Mano Po

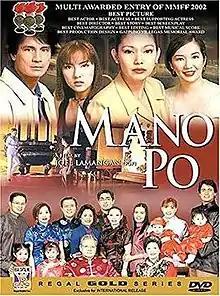
DVD cover

Mano Po is a 2002 Filipino drama film produced by Regal Entertainment, and an entry to the 2002 Metro Manila Film Festival. The film's title refers to the "honoring-gesture" used in Filipino culture as a sign of respect to elders. The film focuses on the lives of the Chinese Filipino community. "Mano Po" stars an all-star cast headed by Maricel Soriano, Richard Gomez, Kris Aquino and Ara Mina. Eddie Garcia and Boots Anson-Roa play the patriarch and matriarch of the Go clan respectively.